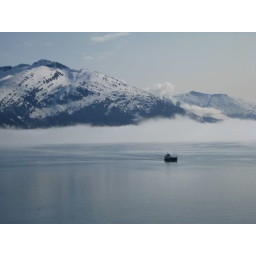
This little fishing boat seems quite alone in the mountains and the fog.